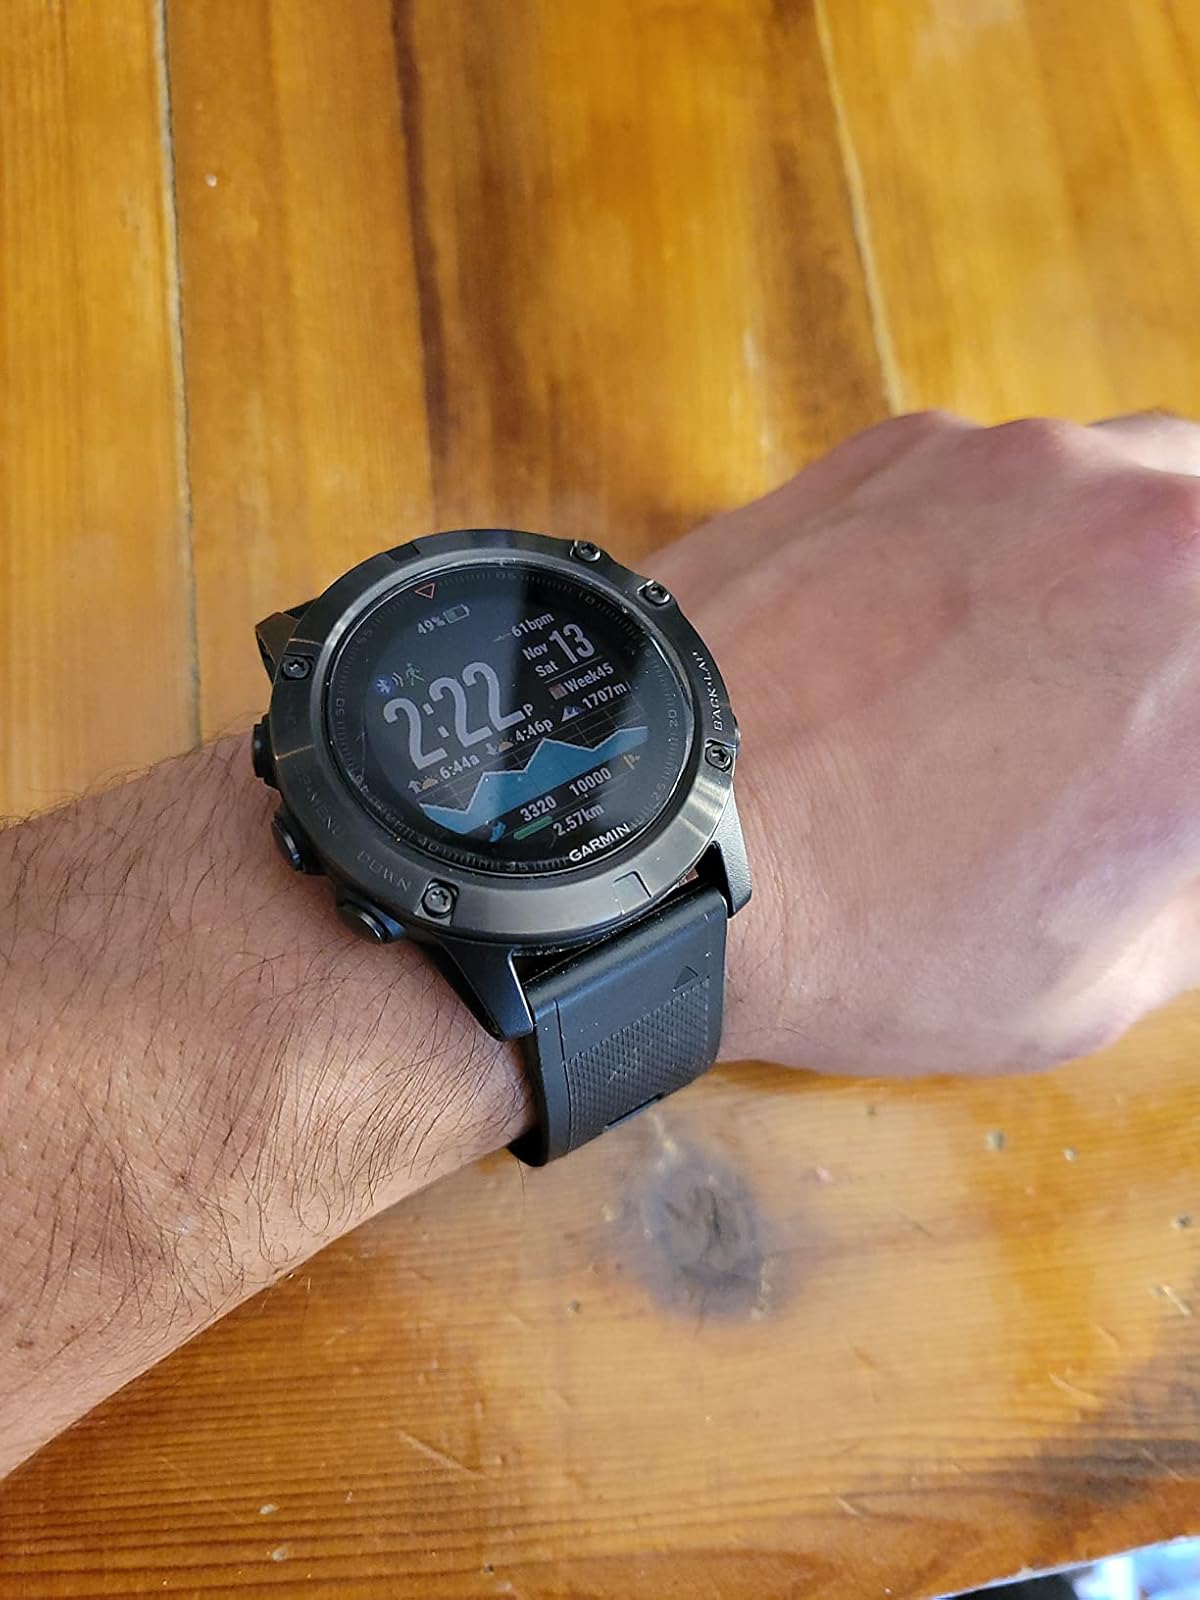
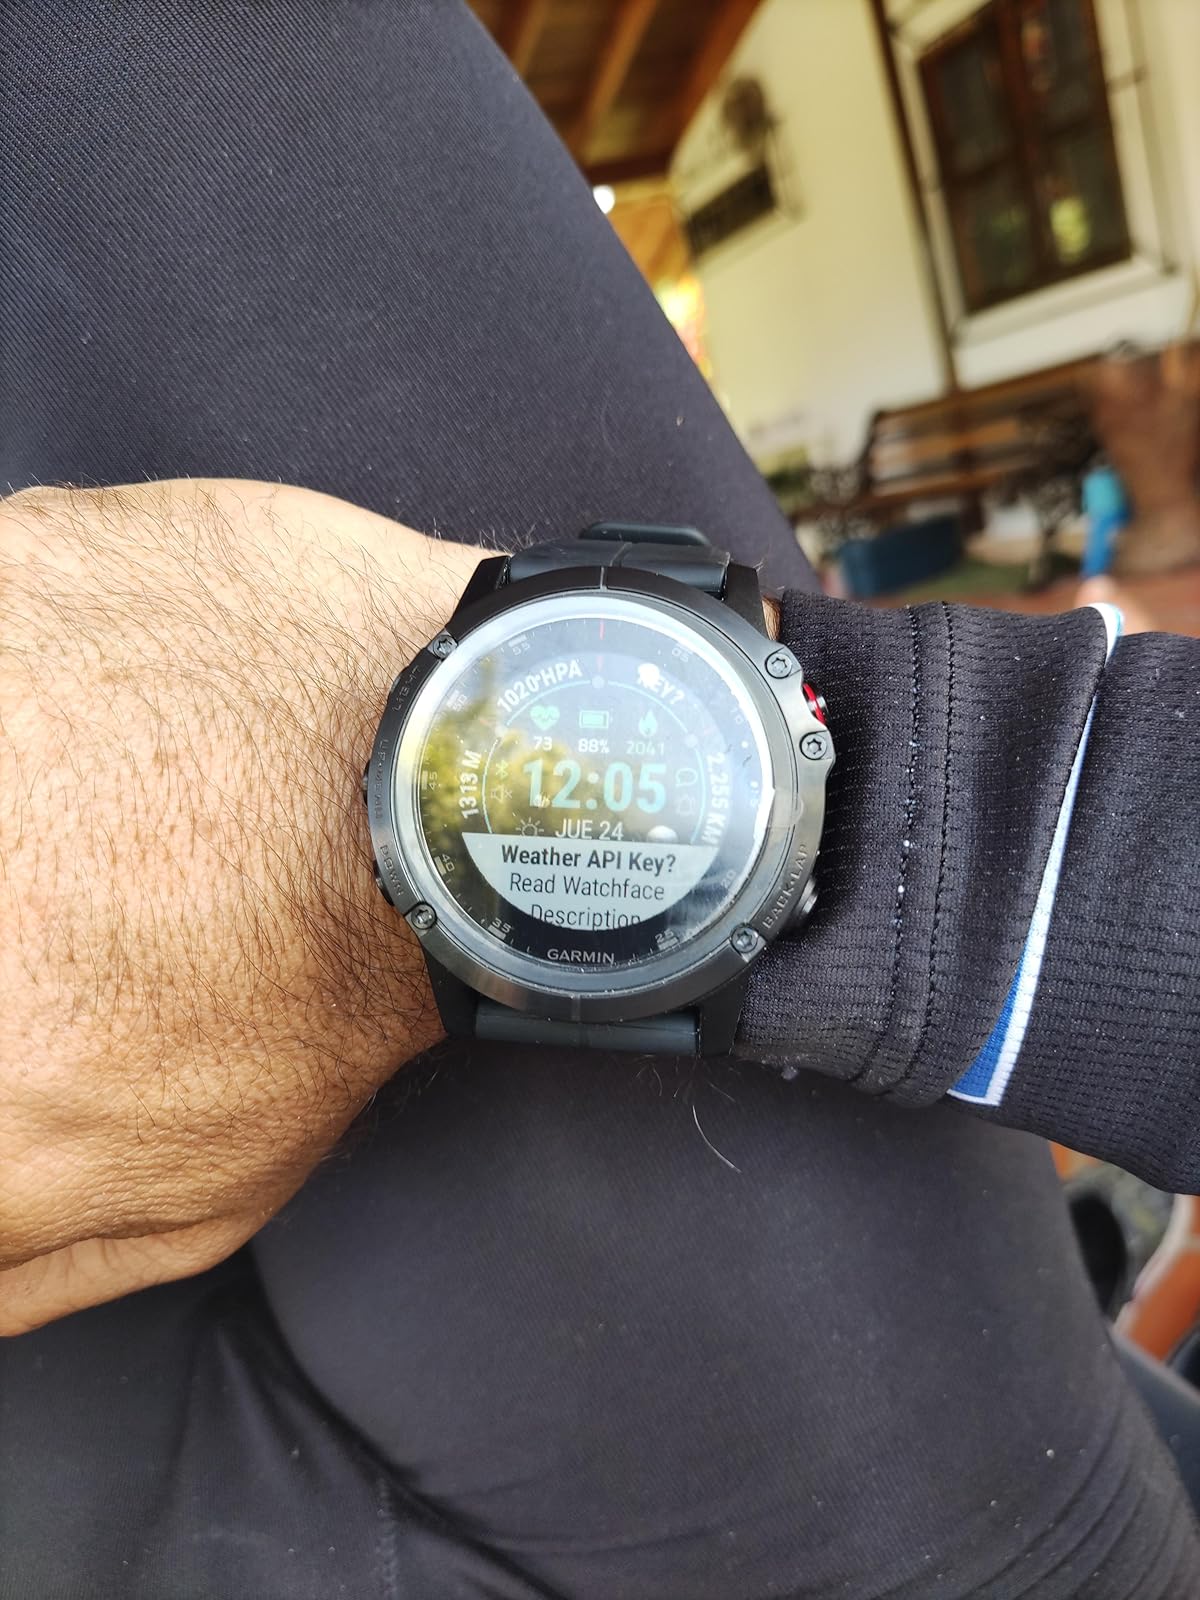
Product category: smartwatch
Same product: no